River trekking

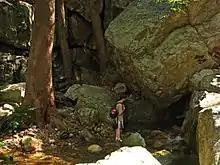
Trekking to Tada Falls

River trekking has a certain level of risk. There are occasional accidents in river trekking, including falls from steep cliffs or waterfalls, drownings, exhaustion, or getting lost. Risks that should be prepared for include the following: